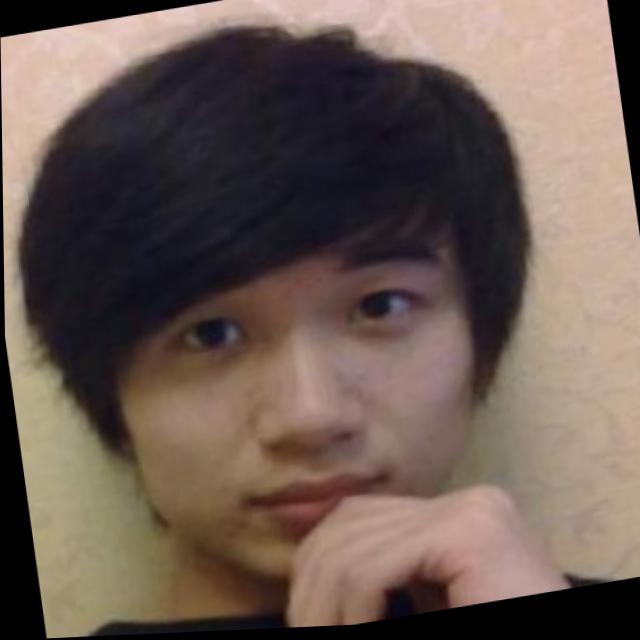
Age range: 21-44